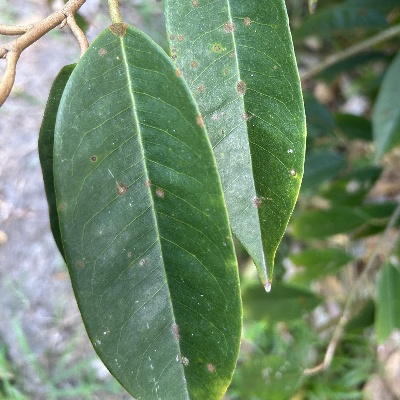
Label: Leaf_Algal